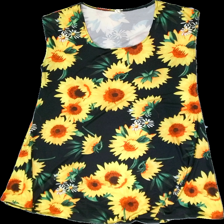
View: front
Type: Dress
Category: Ladies
Brand: Hangmatta Norhult
Colors: Multicolor, Black, Yellow, Green
Material: 100% polyester
Pattern: Floral print
Cut: C-collar
Season: All
Stains: Minor
Damage: pulled thread
Damage location: middle center
Price range: <50
Recommended usage: Export